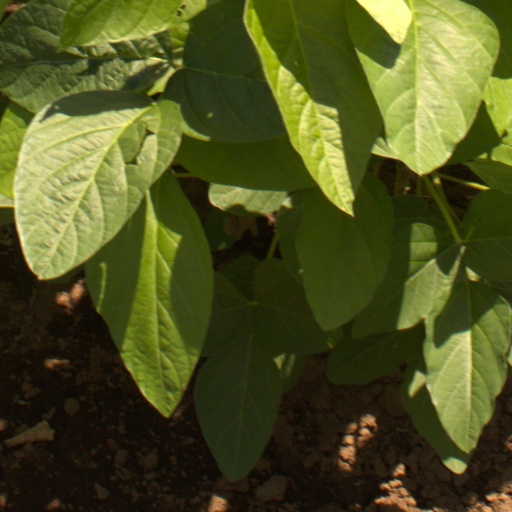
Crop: soybean